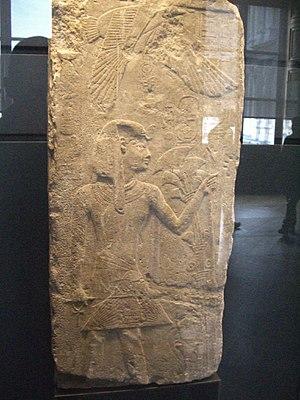
Menkaouhor Kaiu est un ancien pharaon égyptien de l'Ancien Empire. Il est le septième souverain de la Vᵉ dynastie, il régna aux alentours de -2389 à -2381.